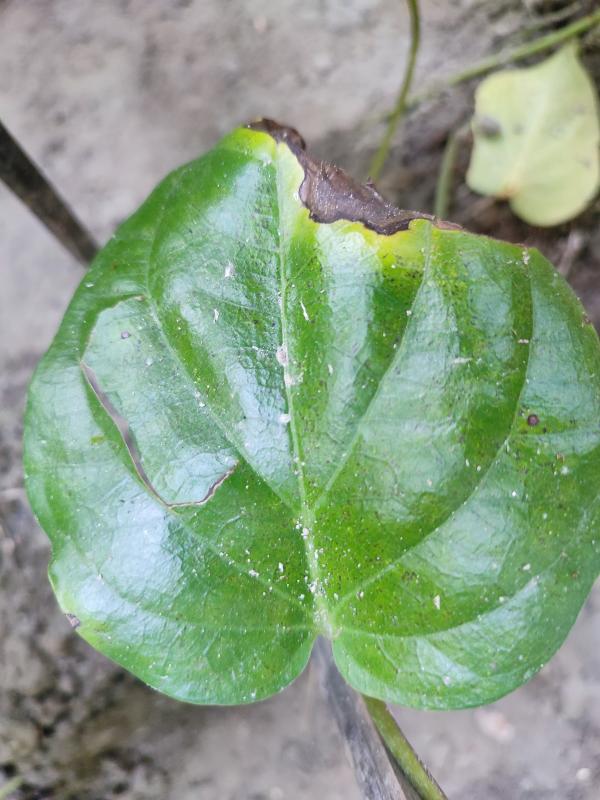
Label: Bacterial_Leaf_Disease